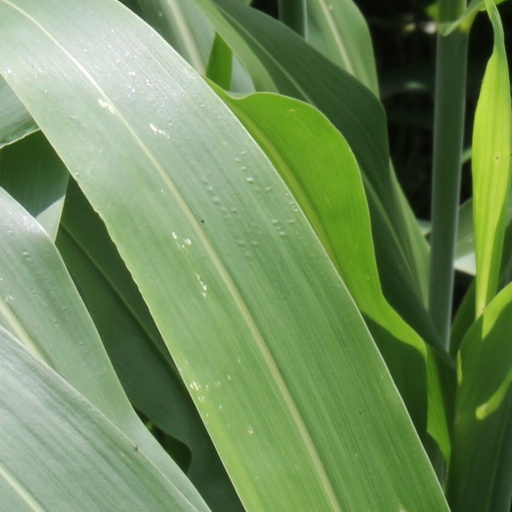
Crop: sorghum